Balloon cell nevus

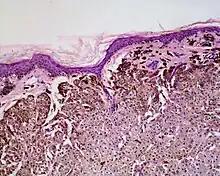

Balloon cell nevus is a benign nevus. It appears like a melanocytic nevus.